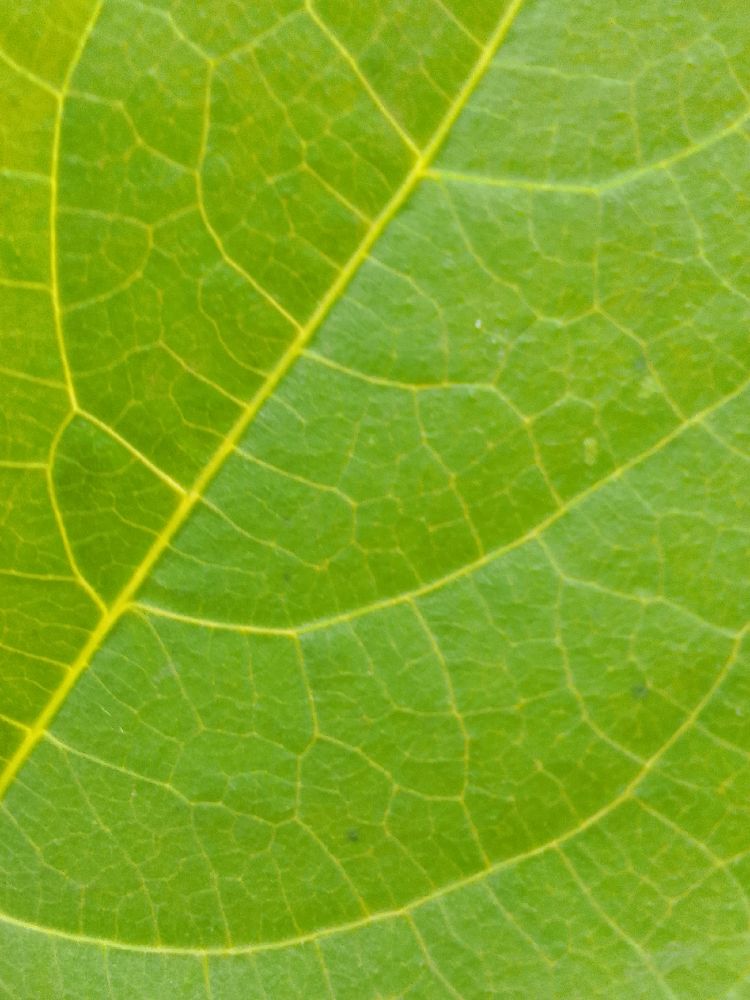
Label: healthy